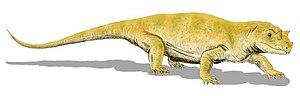
Tetraceratops est un genre éteint de synapsides ayant vécu au Permien inférieur. Il pourrait être le premier représentant connu de Therapsida, un groupe qui comprend des mammifères et leurs proches parents disparus. Il est connu par un seul crâne de 90 millimètres de long, découvert au Texas en 1908.